Alkali–silica reaction

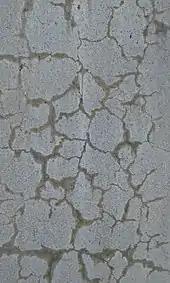
Surface of a concrete pillar of the building of the National Gallery of Canada at Ottawa presenting the typical crack pattern of the alkali-silica reaction (ASR). Note the typical fatty aspect of the yellow silicagel exudations imbibing the concrete surface along the two sides of the cracks.

Alkali-aggregate reactions (AAR), both alkali-silica (ASR) and alkali-carbonate (ACR, involving dolomite) reactions, were identified in Canada since the years 1950s.